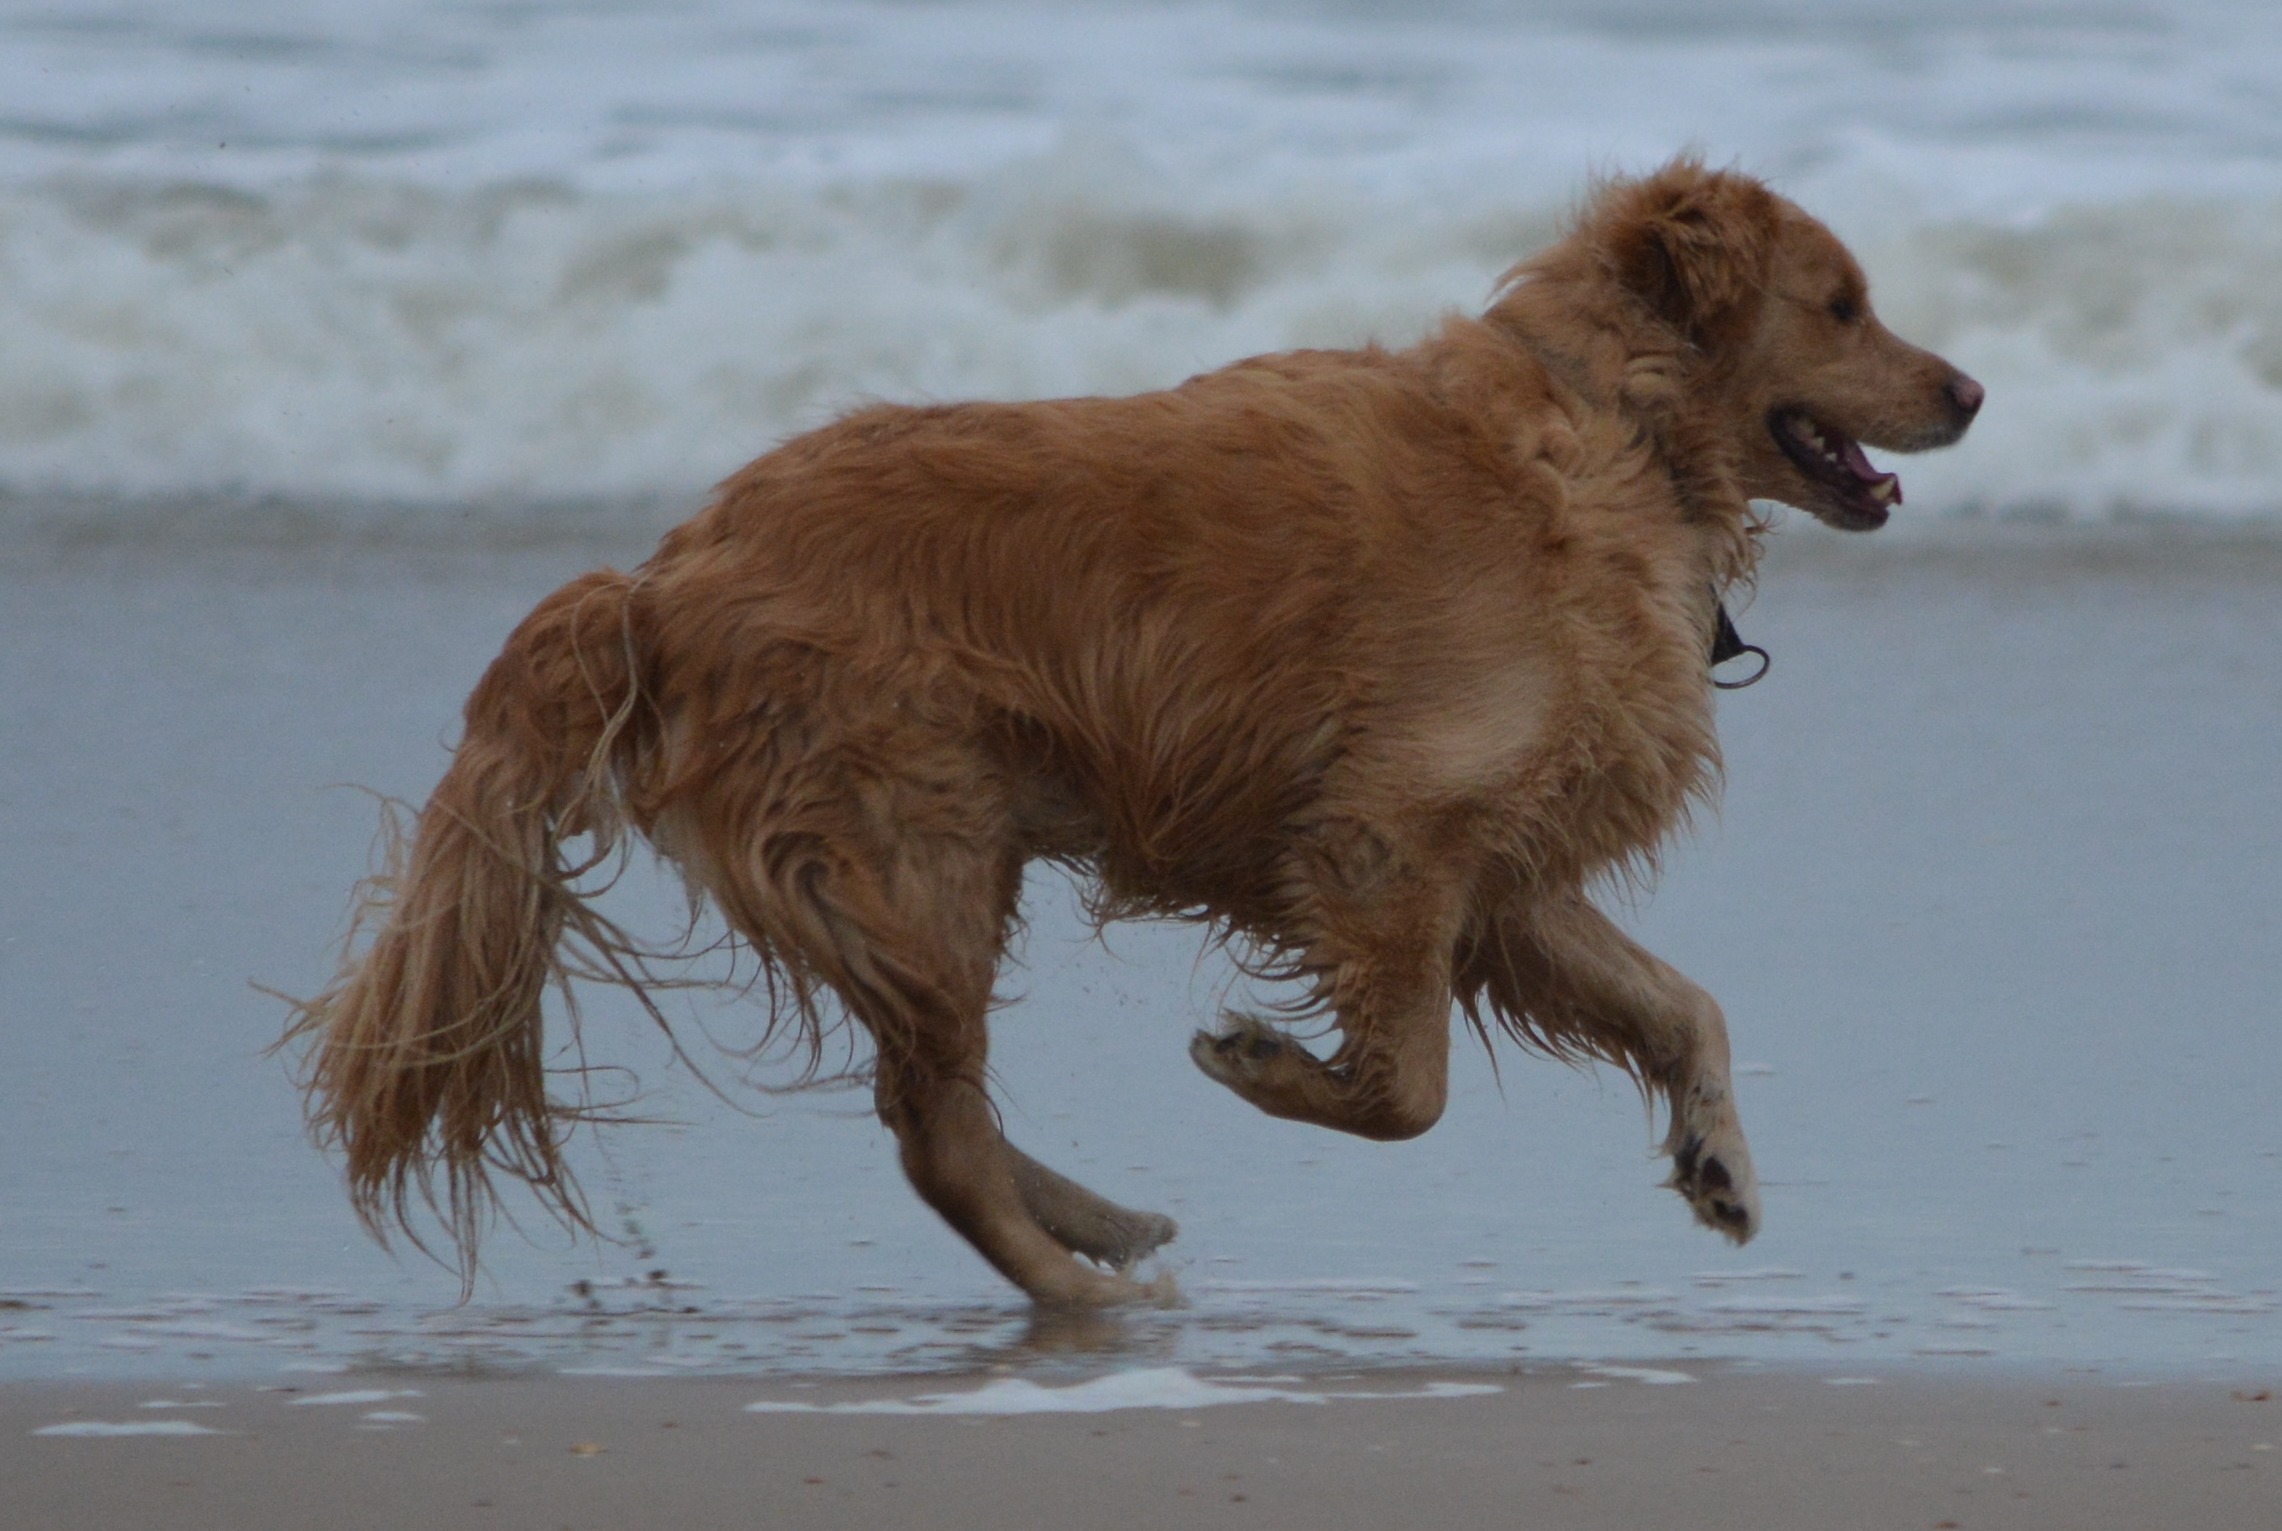
beach, sea, dog, animal, mammal, golden retriever, vertebrate, dog breed, retriever, setter, irish setter, dog like mammal, carnivoran, nova scotia duck tolling retriever, boykin spaniel